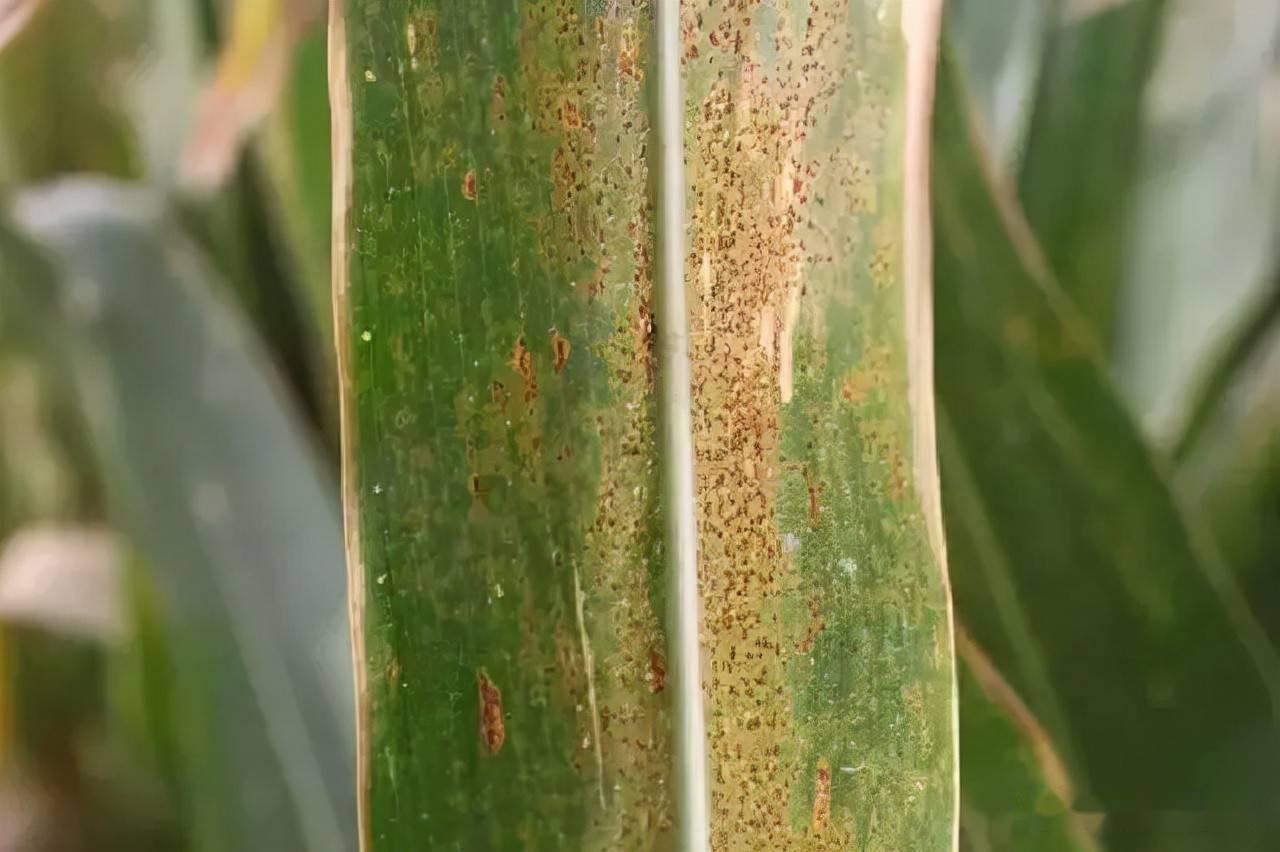
Plant: Corn
Disease: corn rust